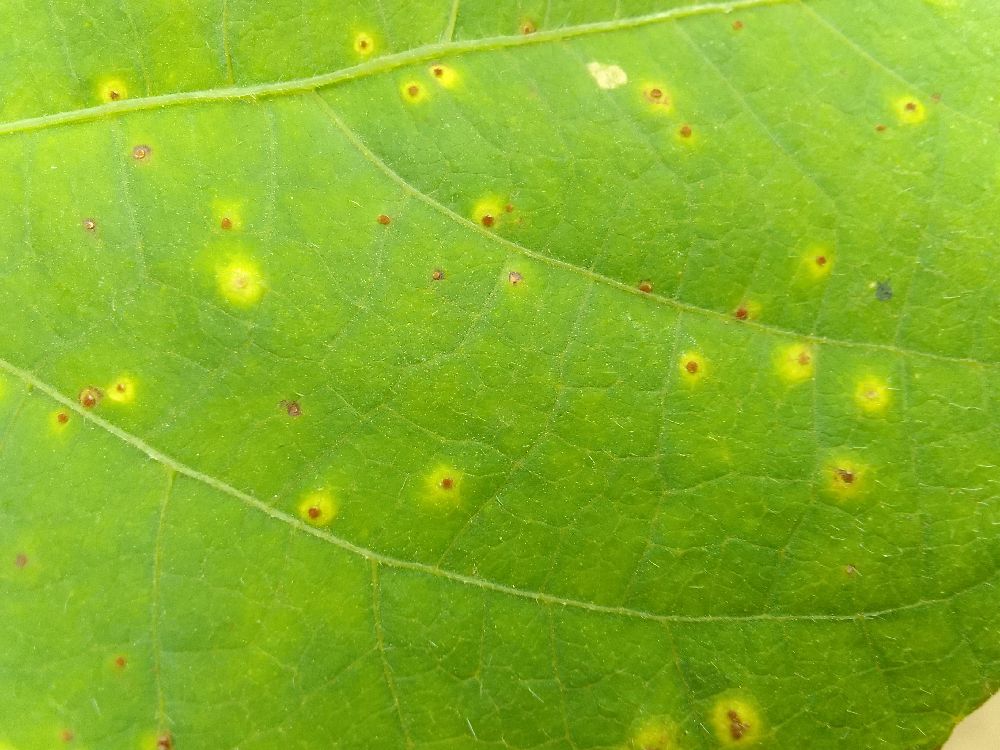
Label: rust